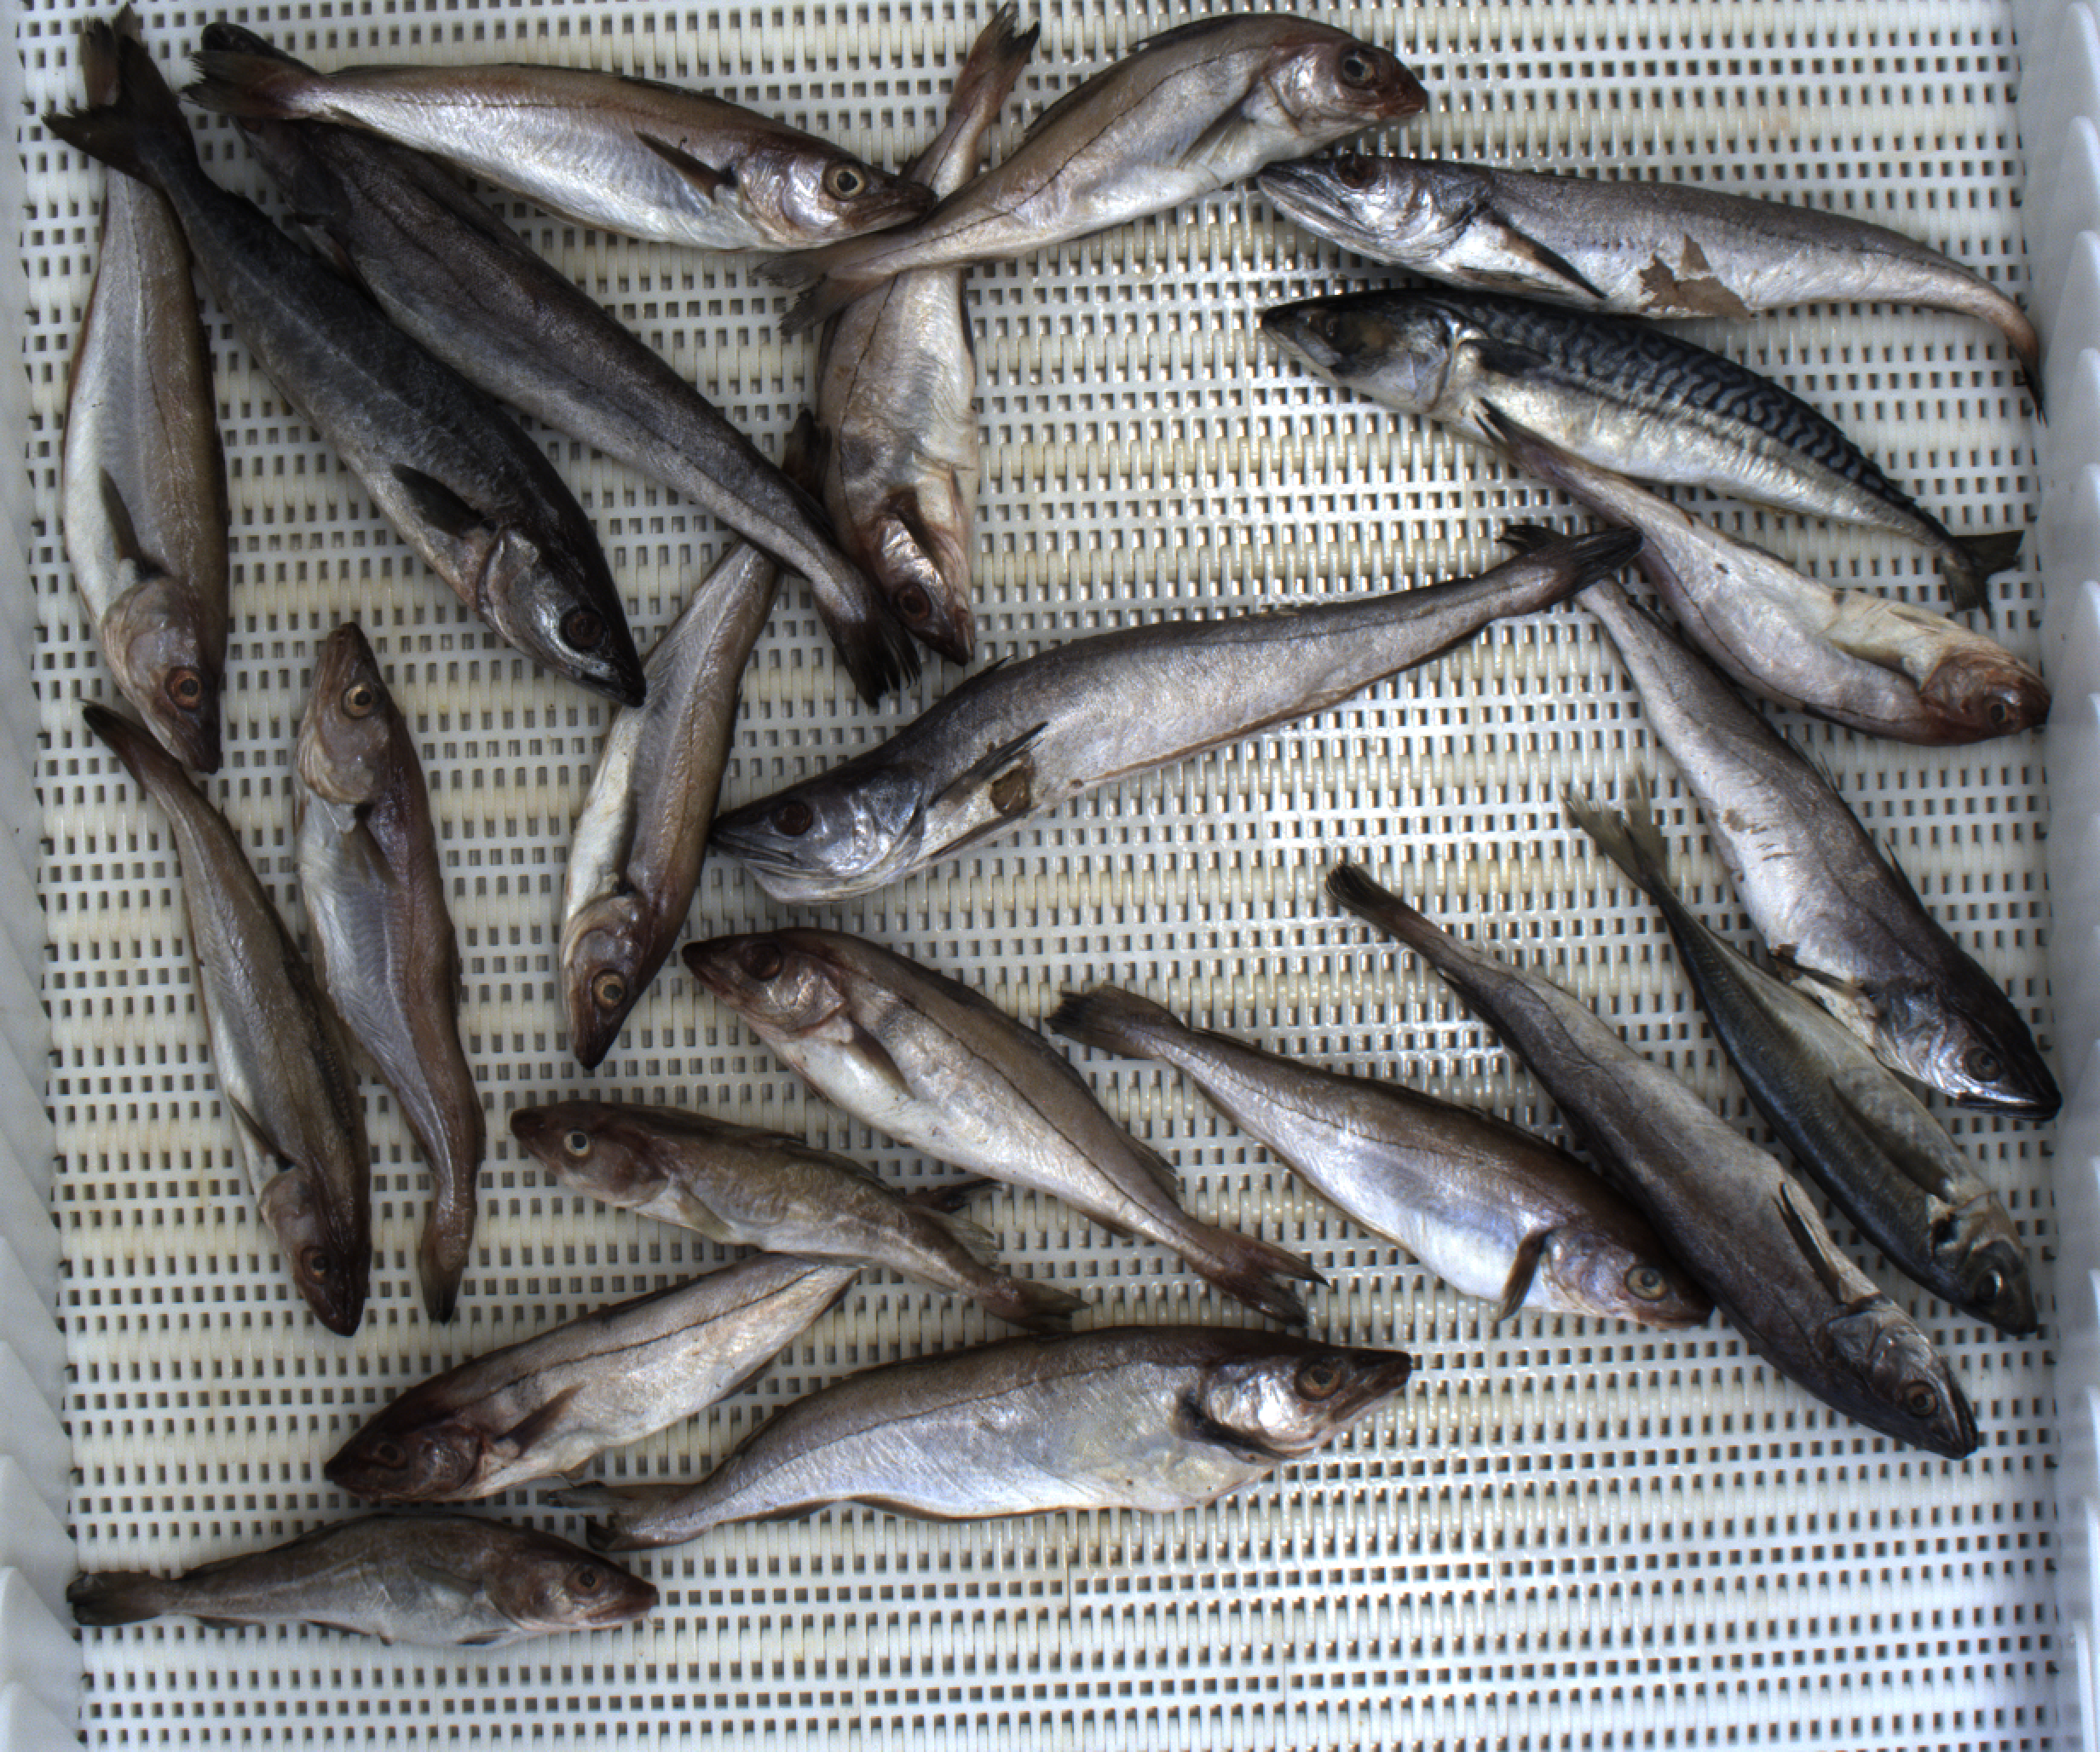
Total fish: 22
Cod: 2
Haddock: 5
Whiting: 7
Hake: 5
Horse mackerel: 1
Saithe: 1
Other: 1